William IV

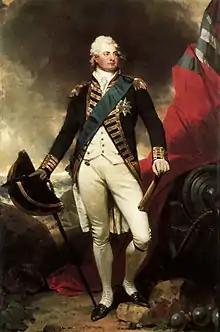
Portrait in dress uniform by Martin Archer Shee, c. 1800

William became a lieutenant in 1785 and captain of the following year, during which he spent time in the colonies of Newfoundland and Nova Scotia. Later in 1786, he was stationed in the West Indies under Horatio Nelson, who wrote of William, "in his professional line, he is superior to two-thirds, I am sure, of the [naval] list; and in attention to orders, and respect to his superior officer, I hardly know his equal." The two were great friends, and dined together almost nightly. At Nelson's wedding, William insisted on giving the bride away. After touring Quebec in 1787, he was, the next year, given command of the frigate and promoted to rear-admiral while commanding in 1790.